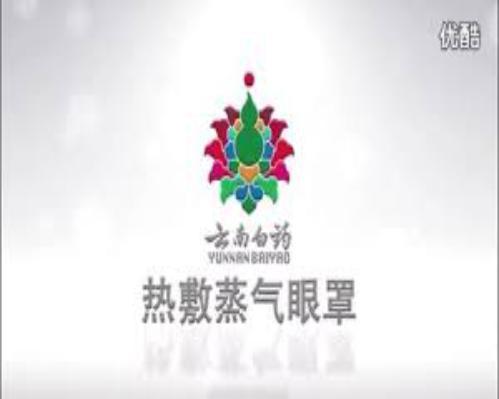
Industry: Medical